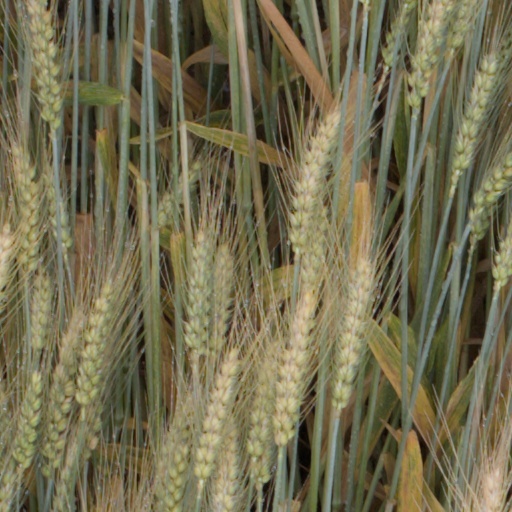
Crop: wheat